788

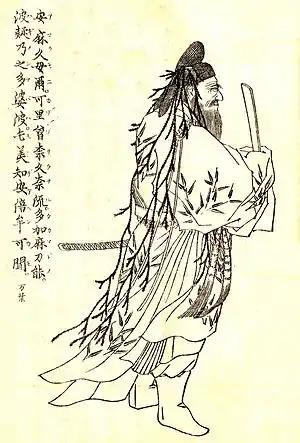
Ōnakatomi no Kiyomaro (702–788)

Year 788 (DCCLXXXVIII) was a leap year starting on Tuesday of the Julian calendar, the 788th year of the Common Era (CE) and Anno Domini (AD) designations, the 788th year of the 1st millennium, the 88th year of the 8th century, and the 9th year of the 780s decade. The denomination 788 for this year has been used since the early medieval period, when the Anno Domini calendar era became the prevalent method in Europe for naming years.